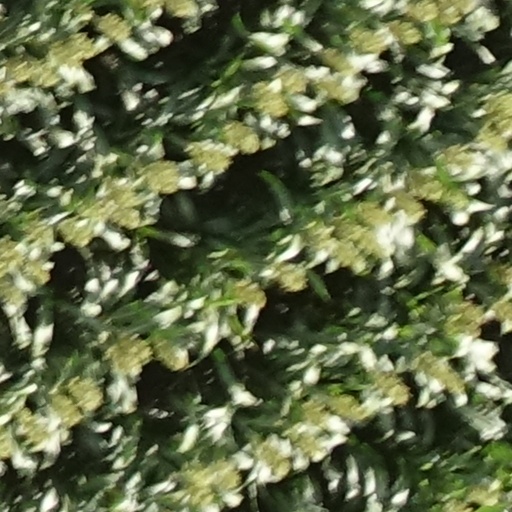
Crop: sorghum